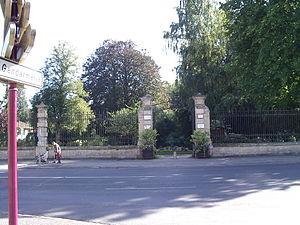
Le jardin botanique de Sedan est un parc botanique et un jardin public situé avenue Philippoteaux, en face de la place d'Alsace-Lorraine, à Sedan, en Ardennes.